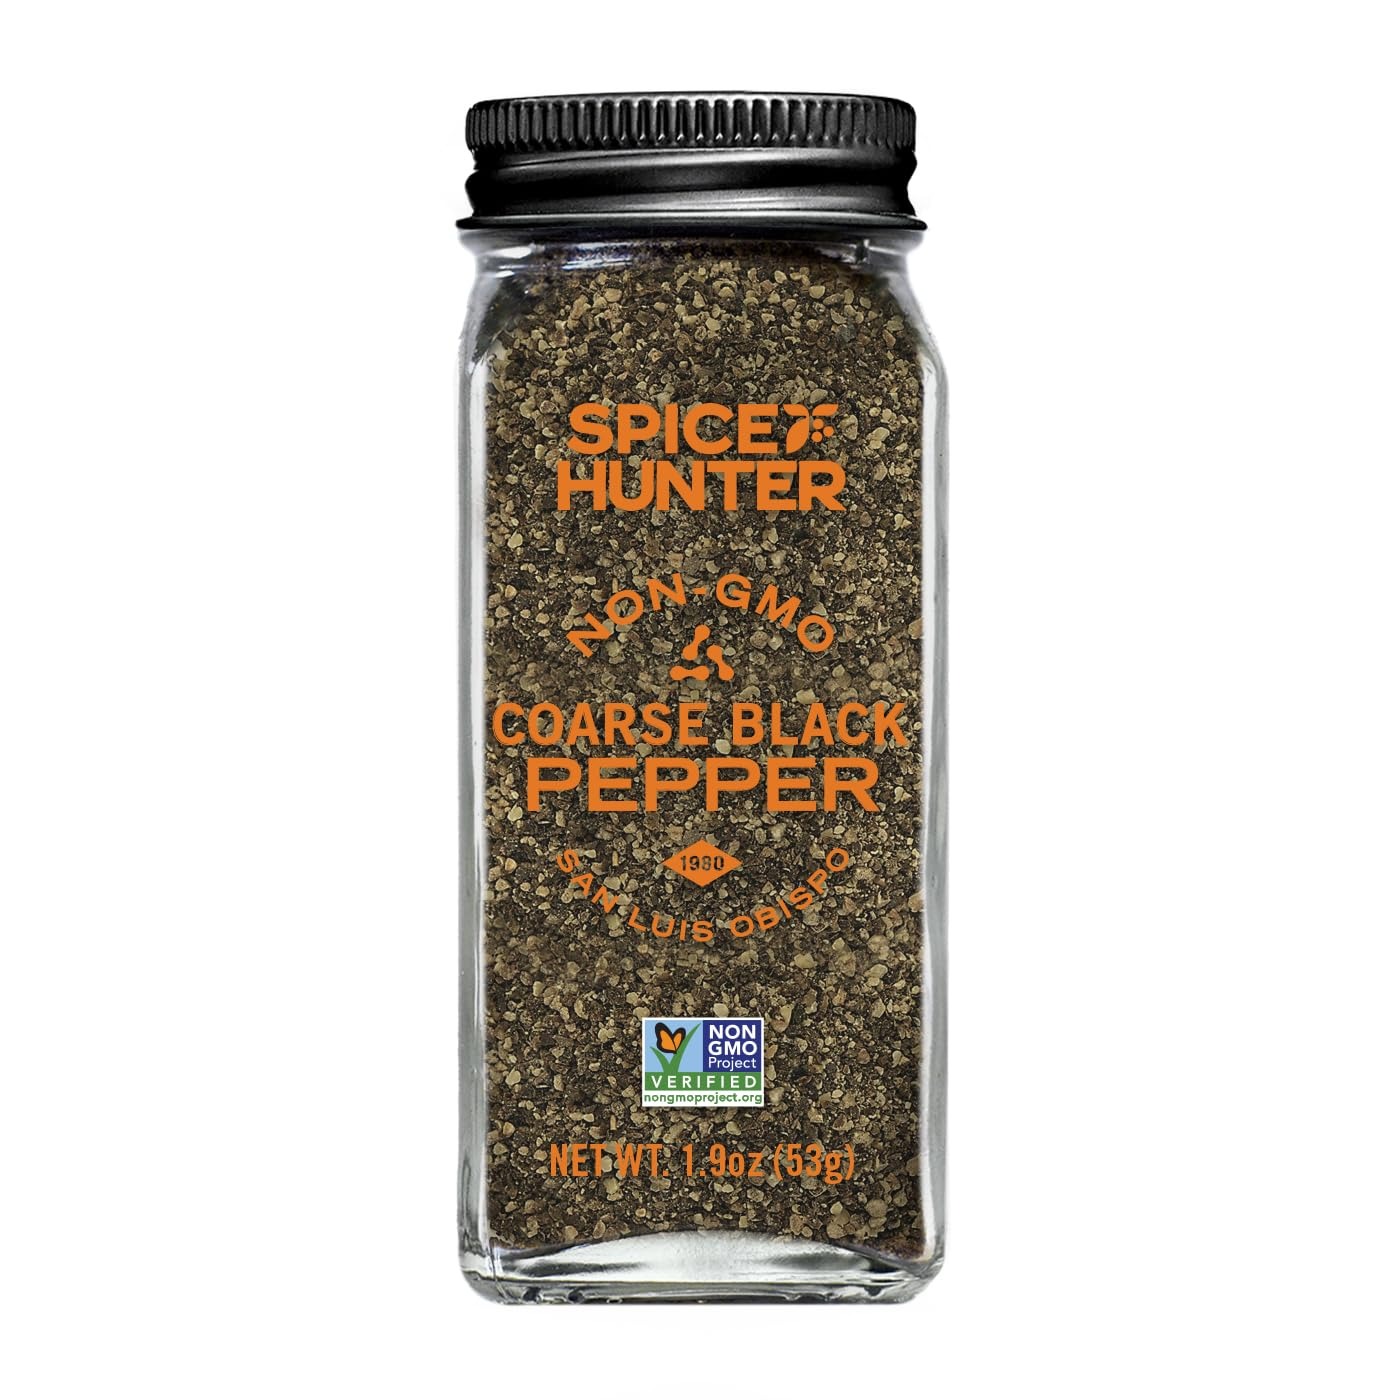
Item Name: Spice Hunter PEPPER BLCK CRSE LAMPONG, 1.9 Ounce (Pack of 1)
Bullet Point 1: Pepper, Black, Coarse, Ground | Natural | Kosher Certified
Bullet Point 2: Imparts a warm, woody aroma and pungent flavor to savory dishes
Bullet Point 3: Zests up any appetizer, entrée or side dish
Bullet Point 4: Add to marinades, sauces, soups and stocks for vibrant aroma and flavor
Bullet Point 5: A world of flavor awaits. Let the culinary adventure begin.
Value: 1.9
Unit: Ounce

Price: 11.31